Yellowstone National Park

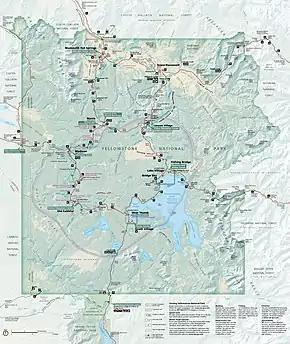
Official park map 2020 (click on map to enlarge)

The 1959 Hebgen Lake earthquake just west of Yellowstone at Hebgen Lake damaged roads and some structures in the park. In the northwest section of the park, new geysers were found, and many existing hot springs became turbid. It was the most powerful earthquake to hit the region in recorded history.